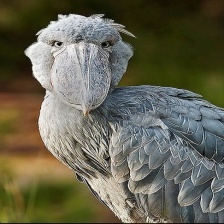
Species: SHOEBILL
Scientific name: BALAENICEPS REX